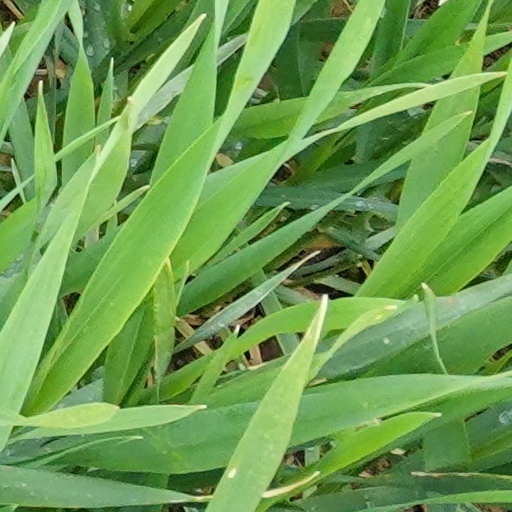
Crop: wheat